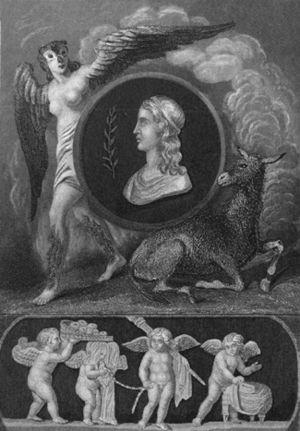
Frontispice des œuvres d'Apulée dans la collection éditoriale Bohn's Classical Library: portrait d'Apulée, flanqué de Pamphile se changeant en hibou et de Lucius métamorphosé en âne.
Apulée, né vers 125 à Madaure, actuelle M'daourouch au nord-est de l'Algérie et mort probablement après 170, est un écrivain, orateur et philosophe médio-platonicien. Sa renommée vient de son chef-d'œuvre, le roman latin Métamorphoses, également connu sous le nom de L'Âne d'or. L'interprétation du roman présente de nombreux problèmes en raison de sa multitude de strates. Il constitue un exercice difficile de la philologie classique. La technique du récit, et le masquage des intentions de l'auteur a conduit dans la recherche à une multitude d'hypothèses concurrentes sur sa signification. Le récit d'Amour et Psyché introduit dans le roman fascine les lecteurs depuis la Renaissance. Sa matière mythologique, la relation d'amour entre le dieu Éros et la princesse Psyché, fournit des thèmes à de nombreux poètes, écrivains, peintres, sculpteurs, compositeurs et chorégraphes. Outre les spécialistes du Moyen Âge, et les théoriciens de la littérature, des psychanalystes ont participé à l'étude et à l'analyse du récit.
Pamphile est une sorcière, l'un des personnages du roman d'Apulée, Métamorphoses.
L'Âne, également connu sous le titre L'Âne d'or, est un poème satirique et une fable politique de Nicolas Machiavel écrit en 1517 et publié en 1549 à Florence.
Les Berbères ou Amazighs sont les membres d’un groupe ethnique autochtone d'Afrique du Nord. Connus dans l'Antiquité sous le nom de Libyens, les Berbères ont porté différents noms durant l'histoire, tels que Mazices, Maures, Numides, Gétules, Garamantes et autres. Ils sont répartis dans une zone s'étendant de l'océan Atlantique à l'oasis de Siwa en Égypte, et de la mer Méditerranée au fleuve Niger en Afrique de l'Ouest. Historiquement, ils parlaient des langues berbères, classées dans la branche berbère de la famille afro-asiatique.
Les Métamorphoses, également connu sous le titre L'Âne d'or, est un roman écrit par Apulée au IIᵉ siècle.